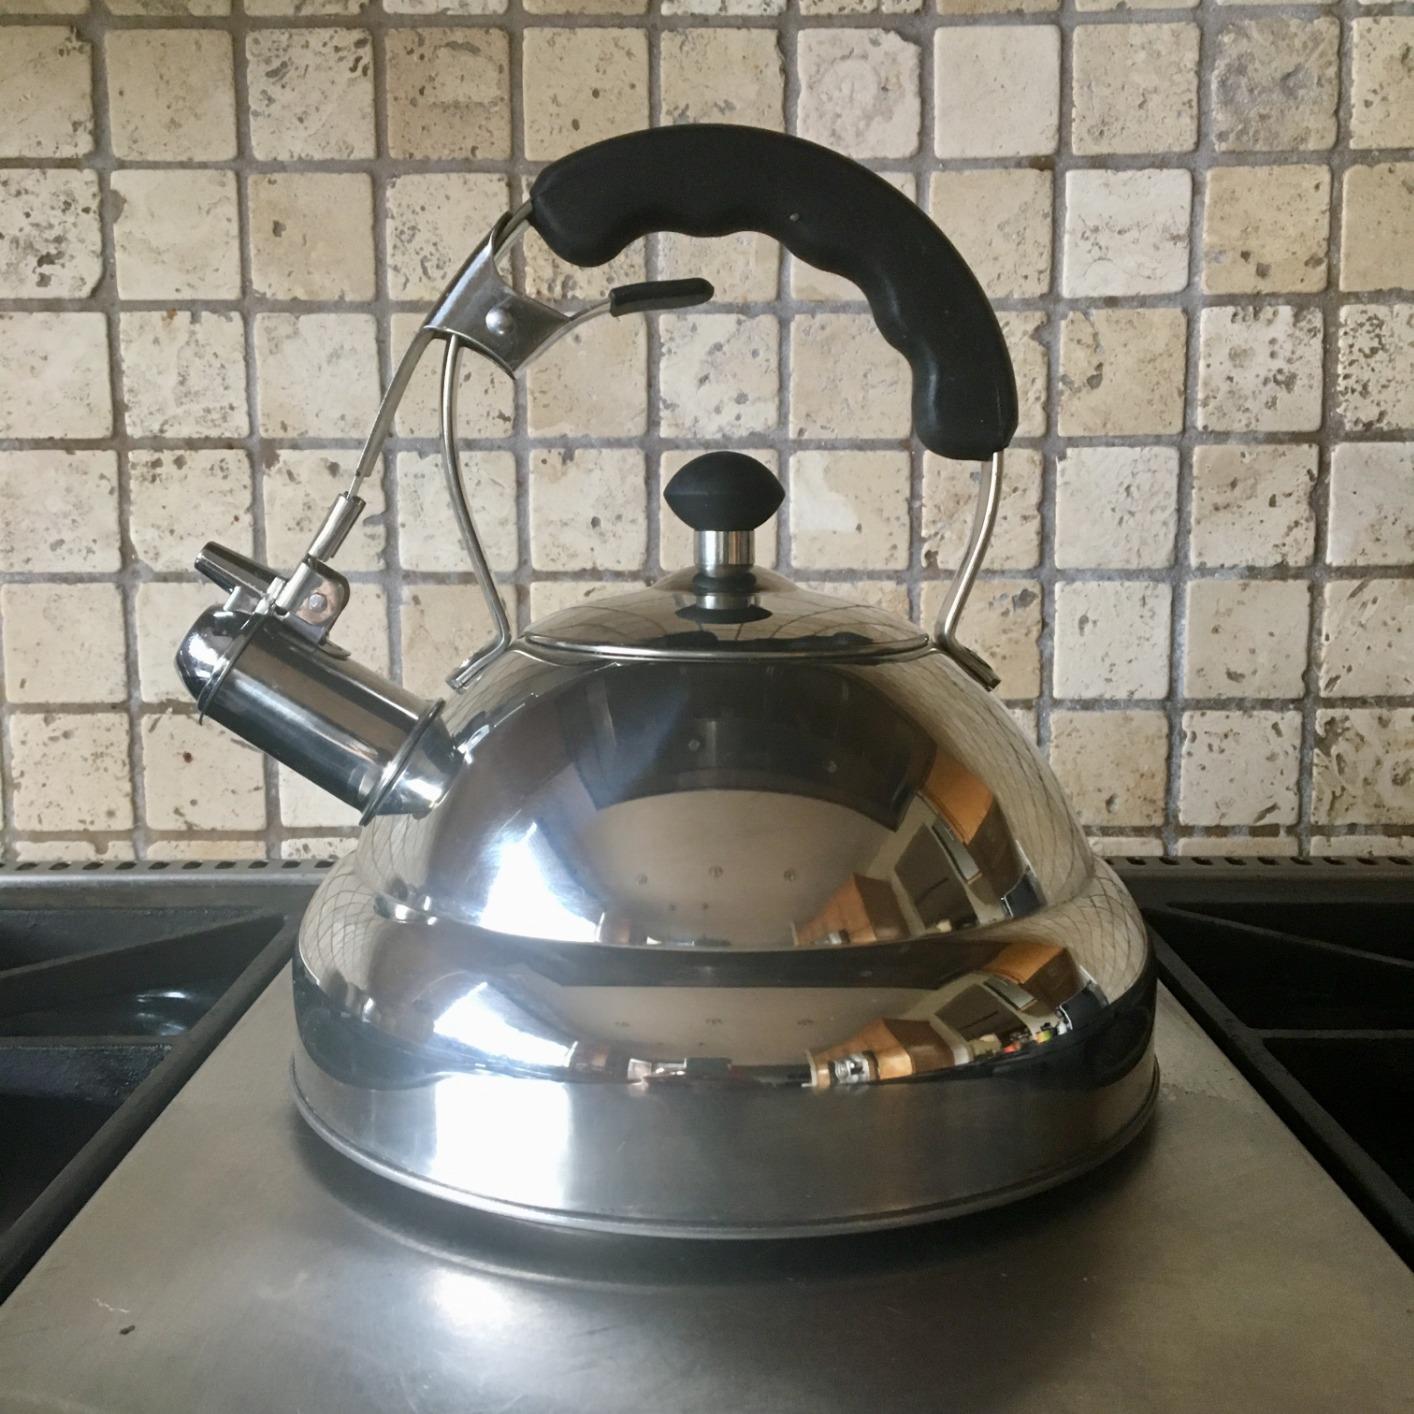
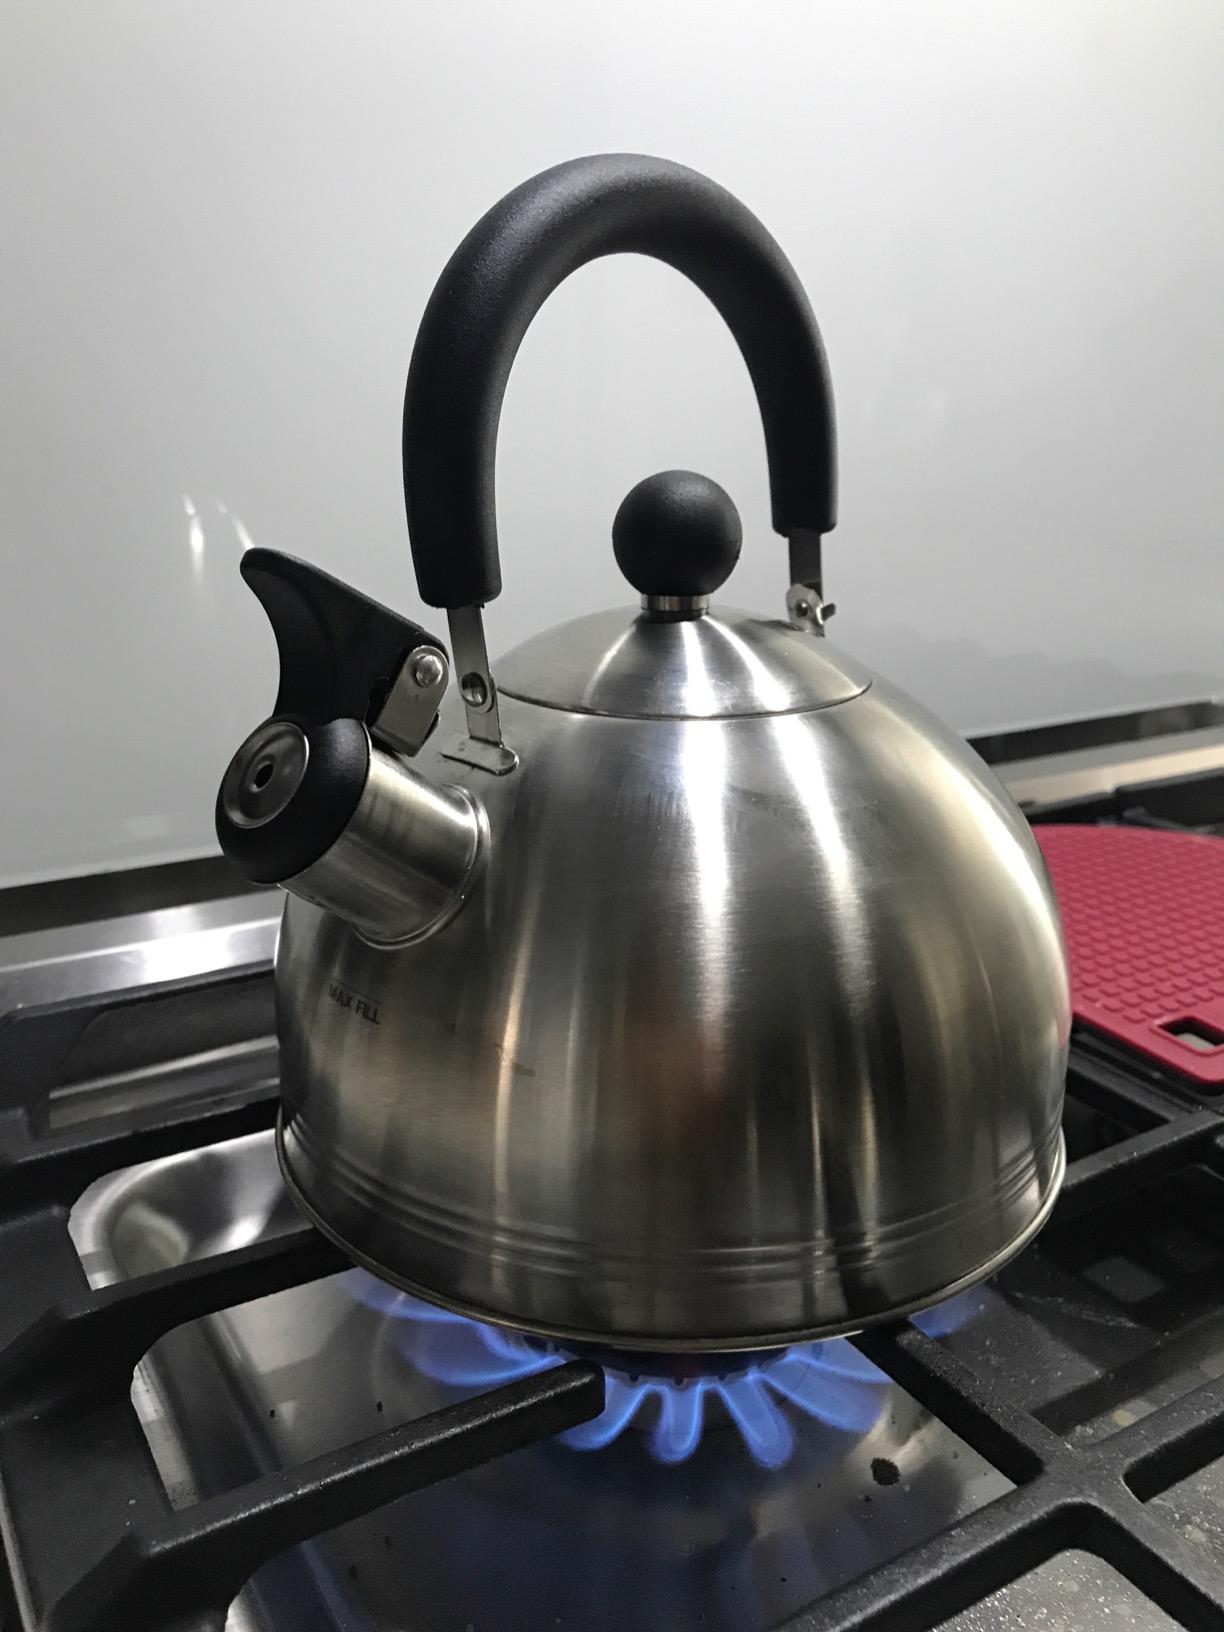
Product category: items_kettle
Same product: no